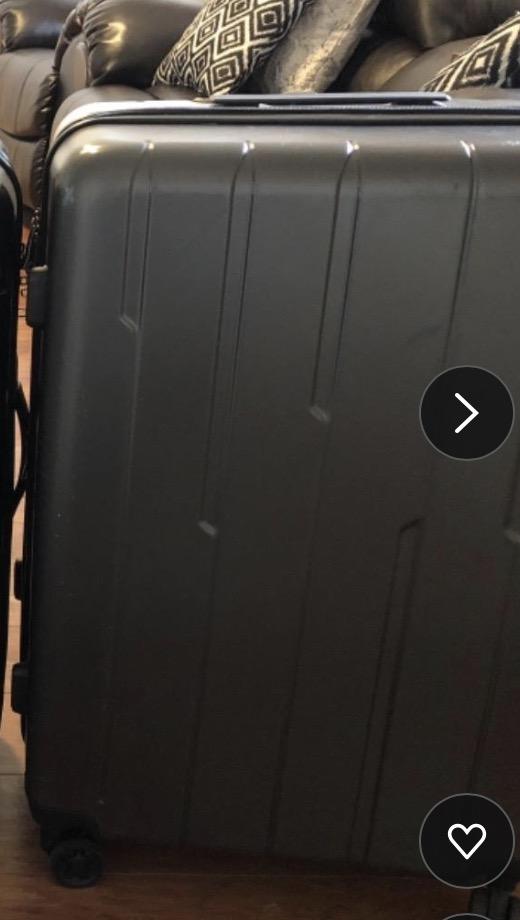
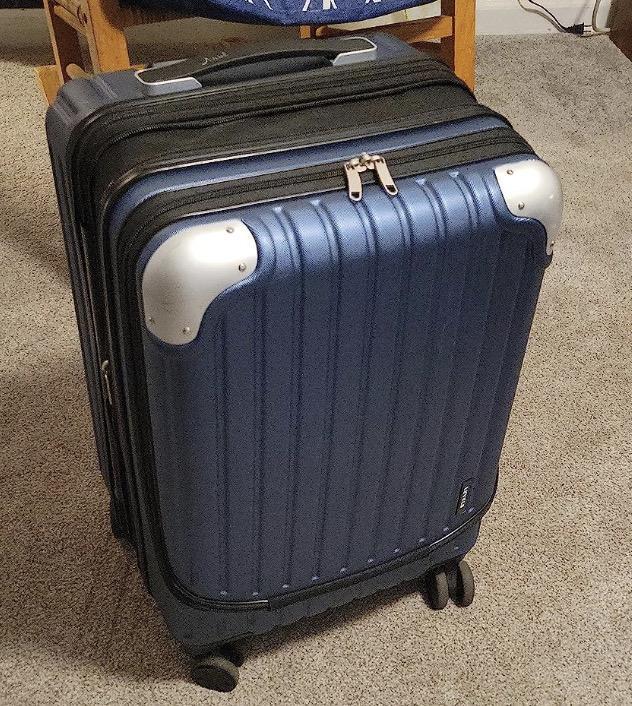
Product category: items_tea
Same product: no